Abigail Thompson

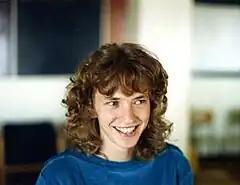
Thompson in 1987

Abigail A. Thompson (born 1958 in Norwalk, Connecticut) is an American mathematician. She works as a professor of mathematics at the University of California, Davis, where she specializes in knot theory and low-dimensional topology.